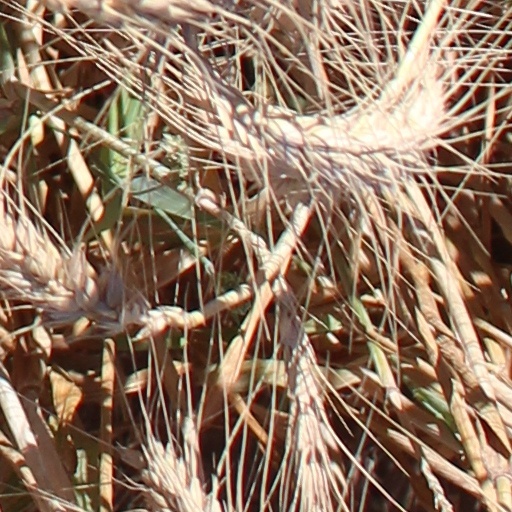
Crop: wheat